The Suicide Squad (film)

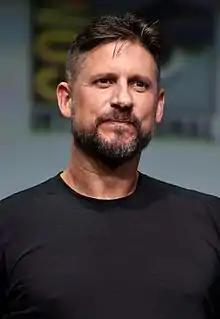
David Ayer was initially set to return as director from the first "Suicide Squad", but chose to work on other projects.

Before the first "Suicide Squad" film was released in August 2016, director David Ayer and star Will Smith were expected to return for a sequel. Filming was planned to begin in 2017 after the pair completed their work on the film "Bright" (2017). Karen Fukuhara expressed her interest in fleshing out Tatsu Yamashiro / Katana's backstory in a sequel, though she also noted that if not, that could be in a spin-off film of her own. In September, Ayer said the first film had been rated PG-13 because it had originally been envisioned that way by the studio and an R-rating needed to be planned from the start of a production. He said that it would be worth "lobbying" to make a sequel R-rated, as he felt the first film had the "edge" and "attitude" of an R-rated film already. "Suicide Squad" was released to a polarized response and was reported to have a difficult production, but the film grossed enough for Warner Bros. Pictures to fast-track development of a sequel. Several spin-off films were also in development by December, including one featuring Smith as Deadshot. The project that was furthest along was "Gotham City Sirens", an all-female team-up film with Margot Robbie planned to reprise her role as Harley Quinn. Ayer was set to direct and produce that film rather than "Suicide Squad 2".